Mert Günok

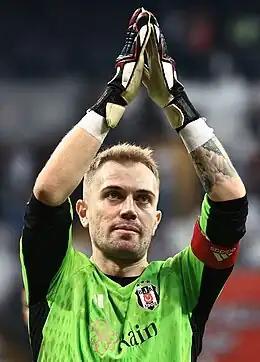
Günok with Beşiktaş in 2023

Fehmi Mert Günok (born 1 March 1989) is a Turkish professional footballer who plays as a goalkeeper for Süper Lig club Beşiktaş and the Turkey national team.